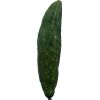
Label: Cucumber 3